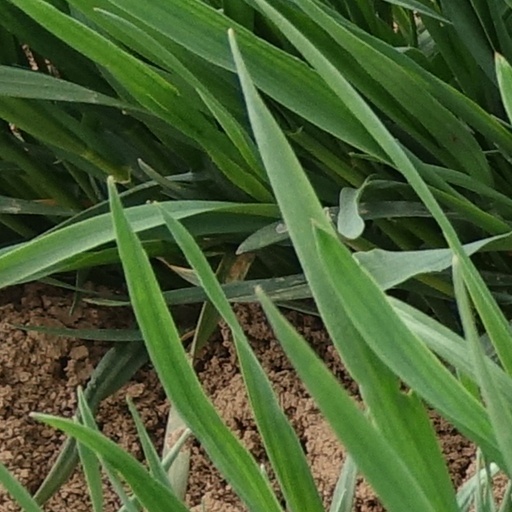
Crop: wheat